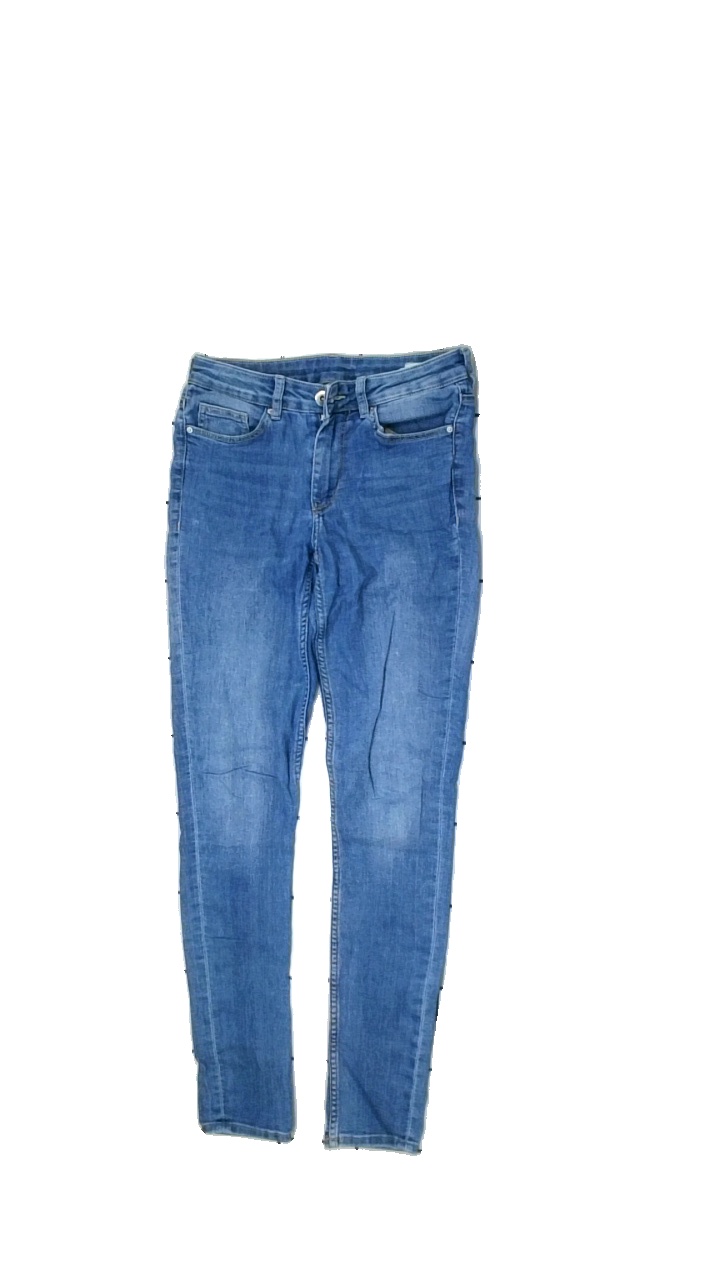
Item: Jeans (Ladies)
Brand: H&m
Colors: Blue
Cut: Regular, Tight
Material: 100% cotton
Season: All
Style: Denim
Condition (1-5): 3
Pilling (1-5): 5
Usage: Remake
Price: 50-100